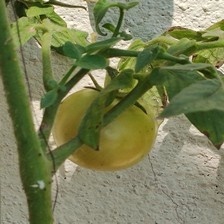
Label: tomato